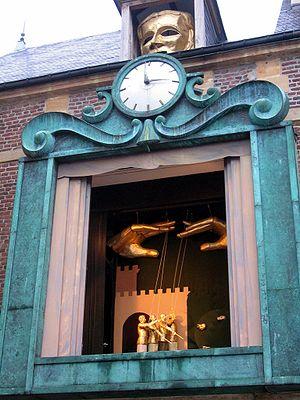
Charleville-Mézières est une commune française située dans le département des Ardennes, en région Grand Est. Elle est divisée en quatre cantons. L'agglomération Ardenne Métropole qu'elle forme avec la ville de Sedan compte plus de 130 000 habitants.
Le festival Mondial des Théâtres de Marionnettes est un événement annuel fondé en 1961, et se déroulant à Charleville-Mézières. Il a comme ambition de faire la promotion de l’art de la marionnette et de faire connaître et apprécier l'évolution de cet art, dans le monde.